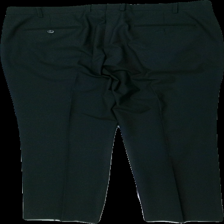
View: back
Type: Trousers
Category: Men
Brand: Hamton Republic (Kappahl)
Colors: Black
Material: 40% ull 55% polyester 5% elastan
Pattern: Logo print
Cut: Regular
Size: 54
Season: All
Stains: Minor
Damage: smuts fläckar
Damage location: top center
Price range: <50
Recommended usage: Export
Description: kostymbyxor